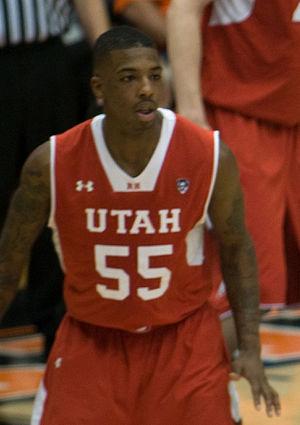
Delon Elijah Wright, né le 26 avril 1992 à Los Angeles en Californie, est un joueur américain de basket-ball. Il évolue aux postes de meneur et arrière.